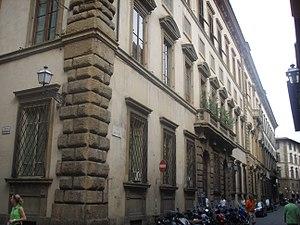
Le palais Pucci est un palais de style Renaissance situé à Florence au nᵒ 6 de la Via dei Pucci, entre la via dei Servi et la via Ricasoli, au nord proche du Duomo.